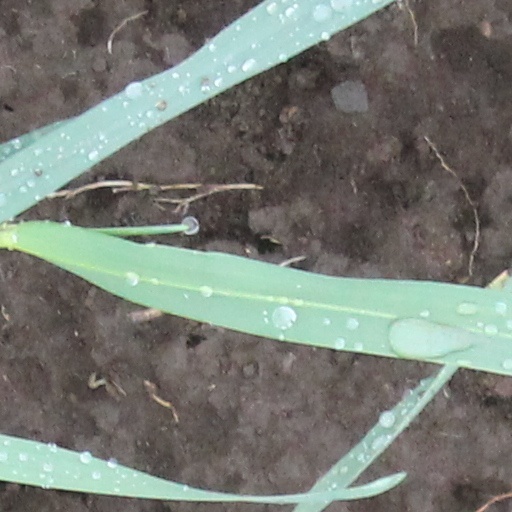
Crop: wheat